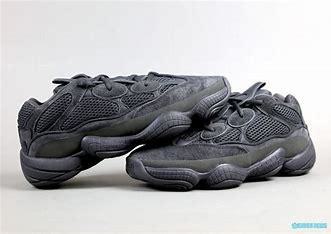
Brand: Adidas
Model: Yeezy 500